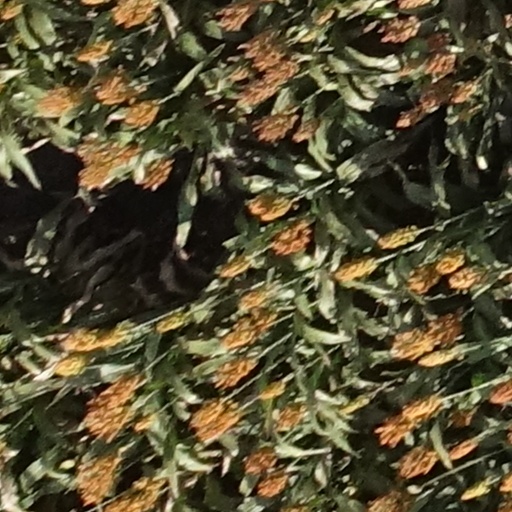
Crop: sorghum